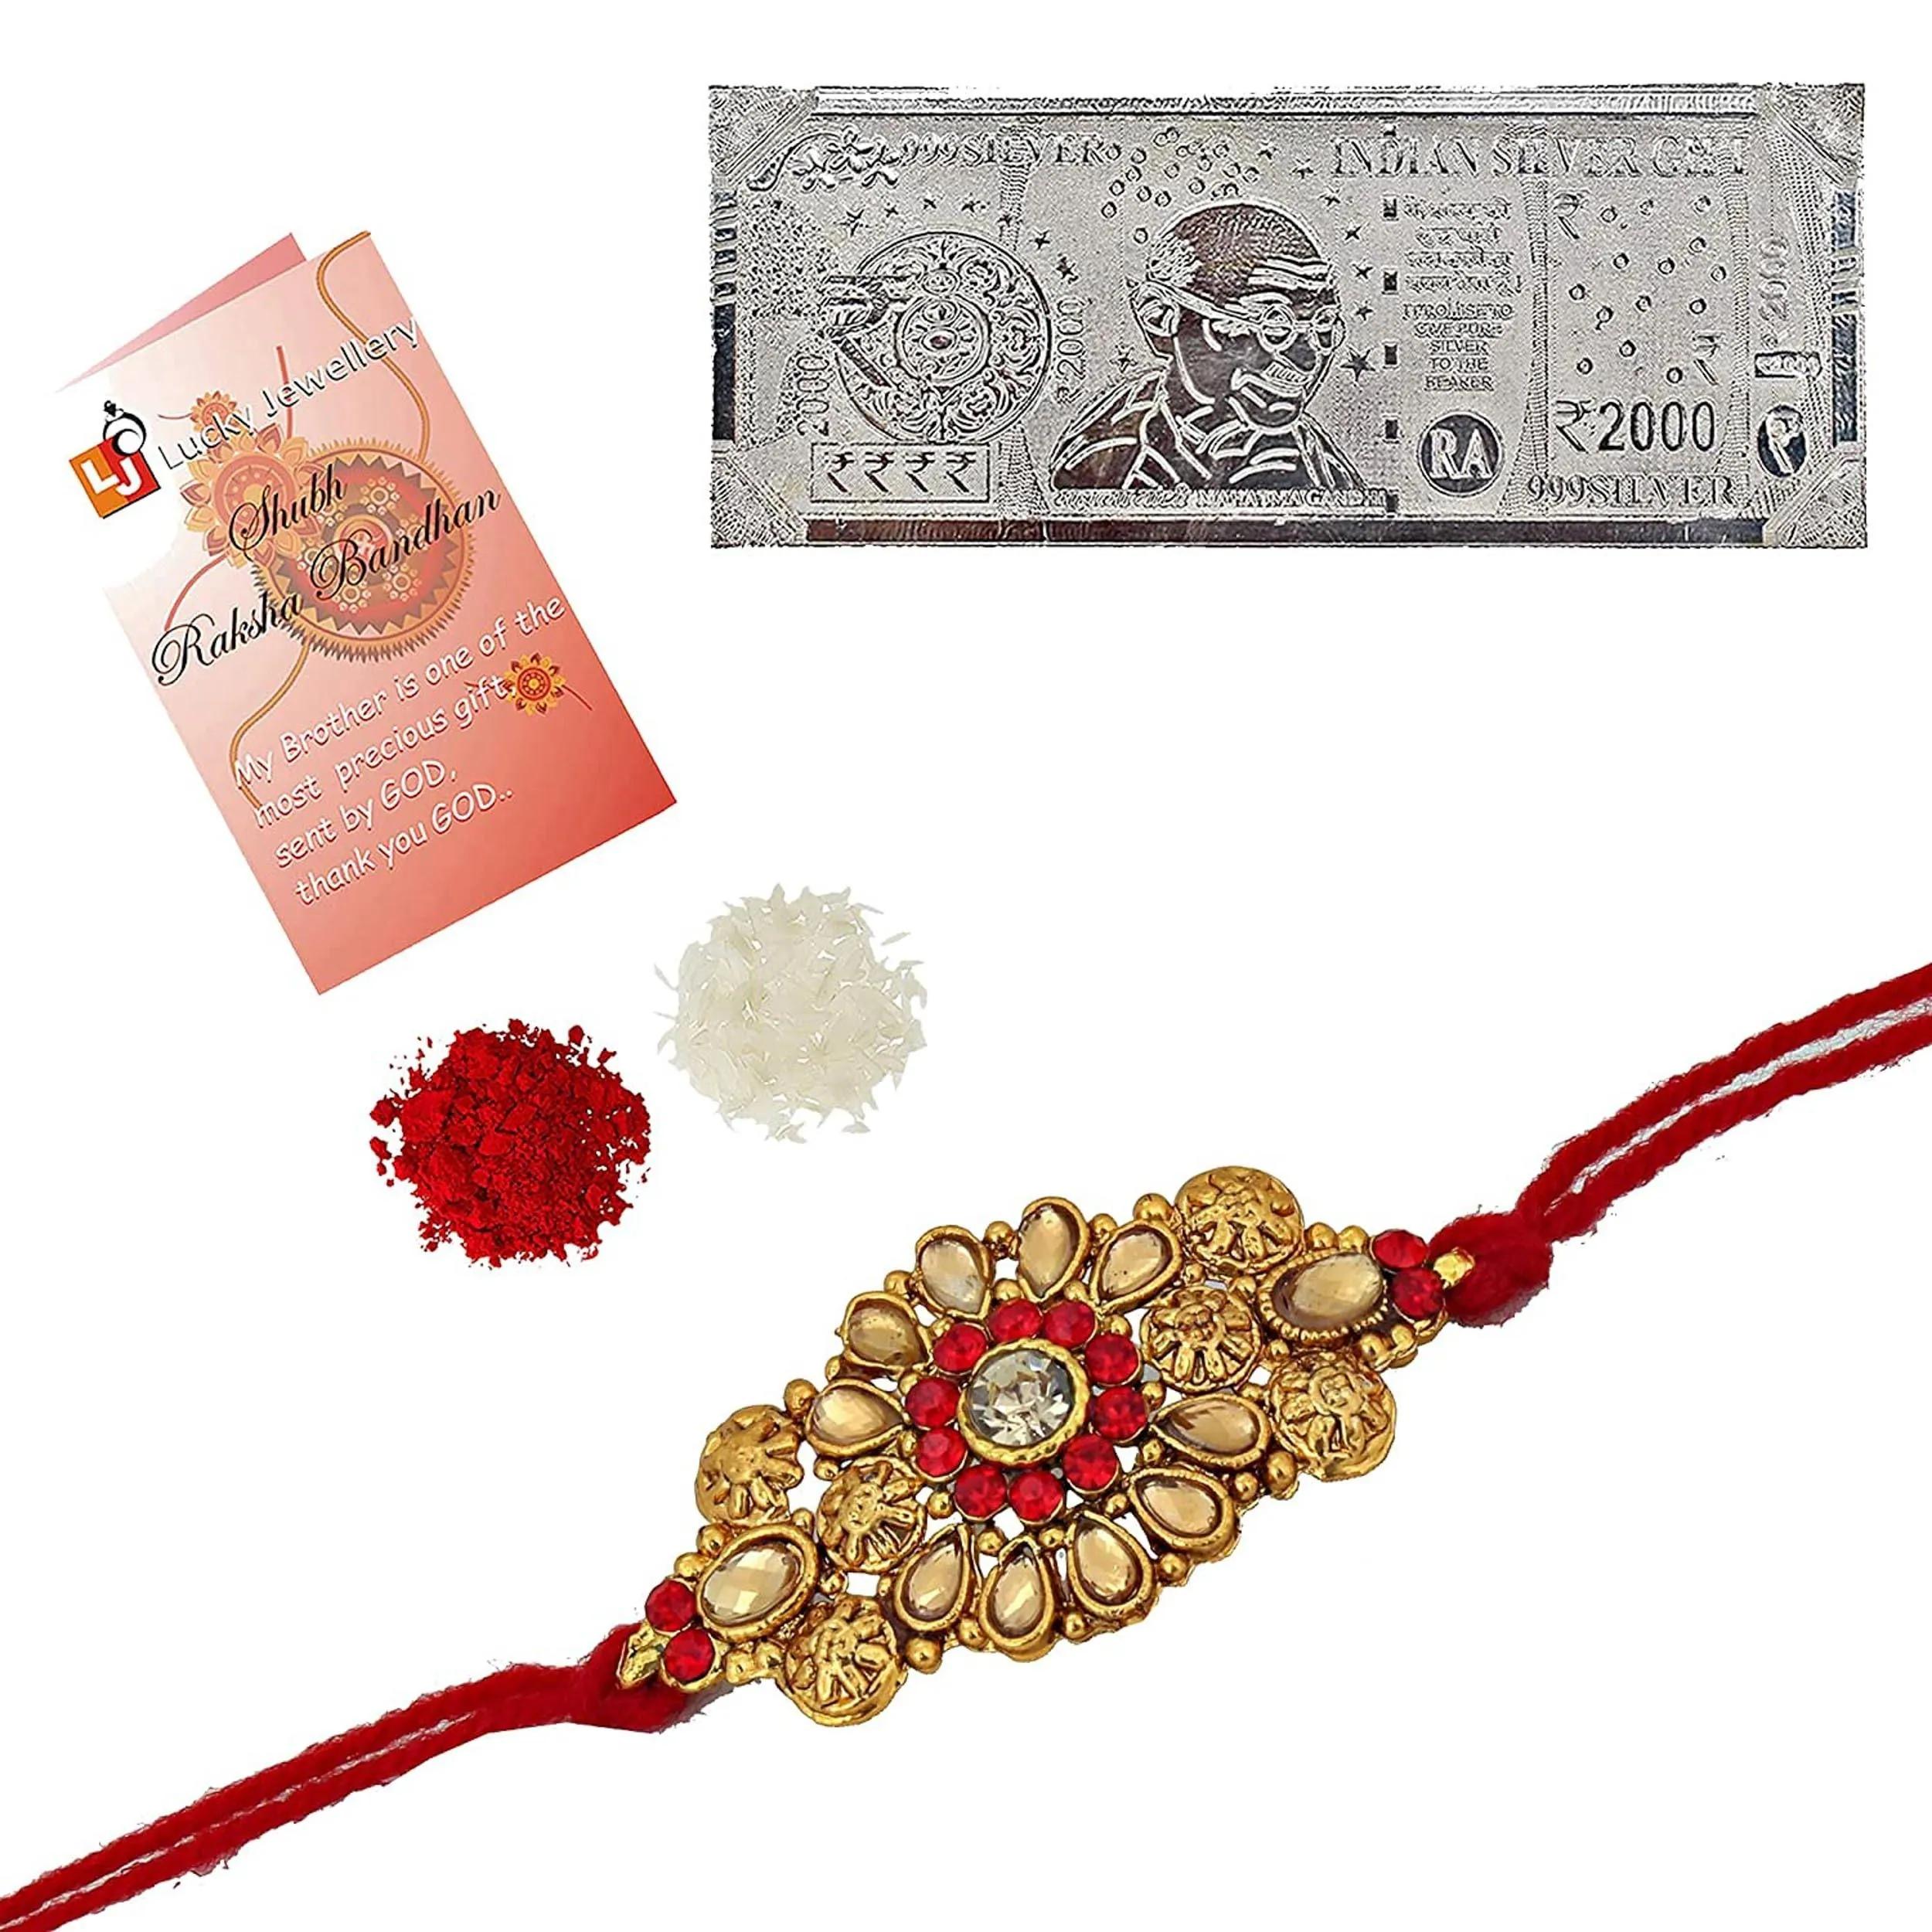
 Lucky Jewellery 18 K Gold Plated Rakhi With Roli, Chwal, Silver Pure Chandi Two Thousand Rupee Note And Best Wishes Card For Men
Type: Rakhis
Brand: LUCKY JEWELLERY
Price: Rs. 422
The product is designed and printed in india. Inspired by the roots of india we strive with a mission to design for life with our exclusive designer products with the only goal to delight you on the auspicious occasion of raksha bandhanDisclaimer:Product color may slightly vary due to photographic lighting sources or your monitor settings.
Features: Send love to your brother acknowledge your love for your brother by sending this beautiful rakhi with a promise that your bond with him will grow stronger with each passing moment,Send love to your brother via lucky jewellery . Acknowledge your love for your brother by sending this beautiful rakhi with a promise that your bond with him will grow stronger with each passing moment,Use this beautiful rakhi for the blessed occasion of rakshabandhan,Gift you brother this wonderful and fabulous looking rakhi this rakshabandhan and express your love in the most amazing way
Included: 1 Pc Rakhi With Roli, Chwal, Silver Pure Chandi Two Thousand Rupee Note and best wishes card